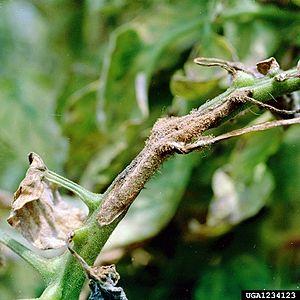
Alternaria solani est un champignon phytopathogène de la famille des Pleosporaceae présent dans les régions tempérées et tropicales de l'Ancien et du Nouveau monde, provoquant chez les plantes de la famille des Solanaceae, notamment la tomate et la pomme de terre, mais aussi le piment et l'aubergine, une maladie appelée « alternariose » ou « brûlure alternarienne ».